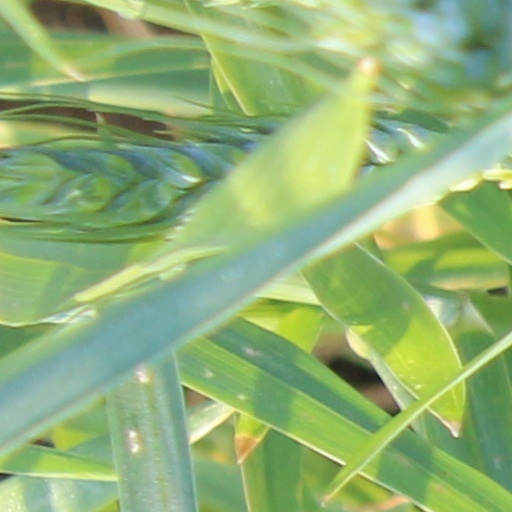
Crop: wheat